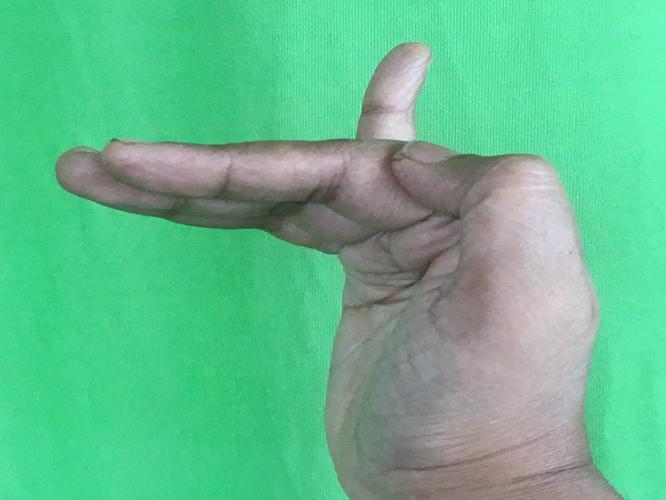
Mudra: Hamsapaksha
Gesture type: double_hand